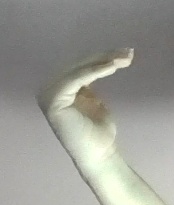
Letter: haa